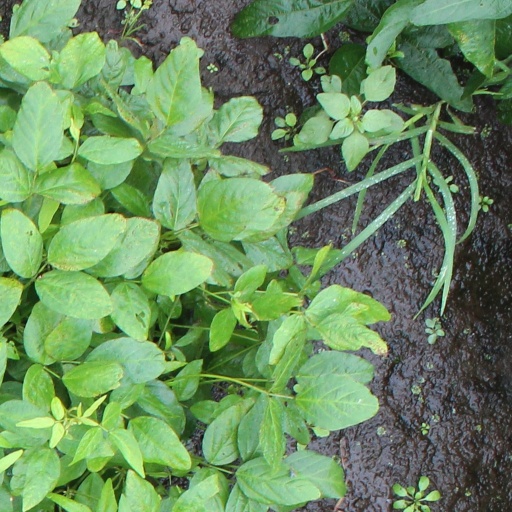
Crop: soybean